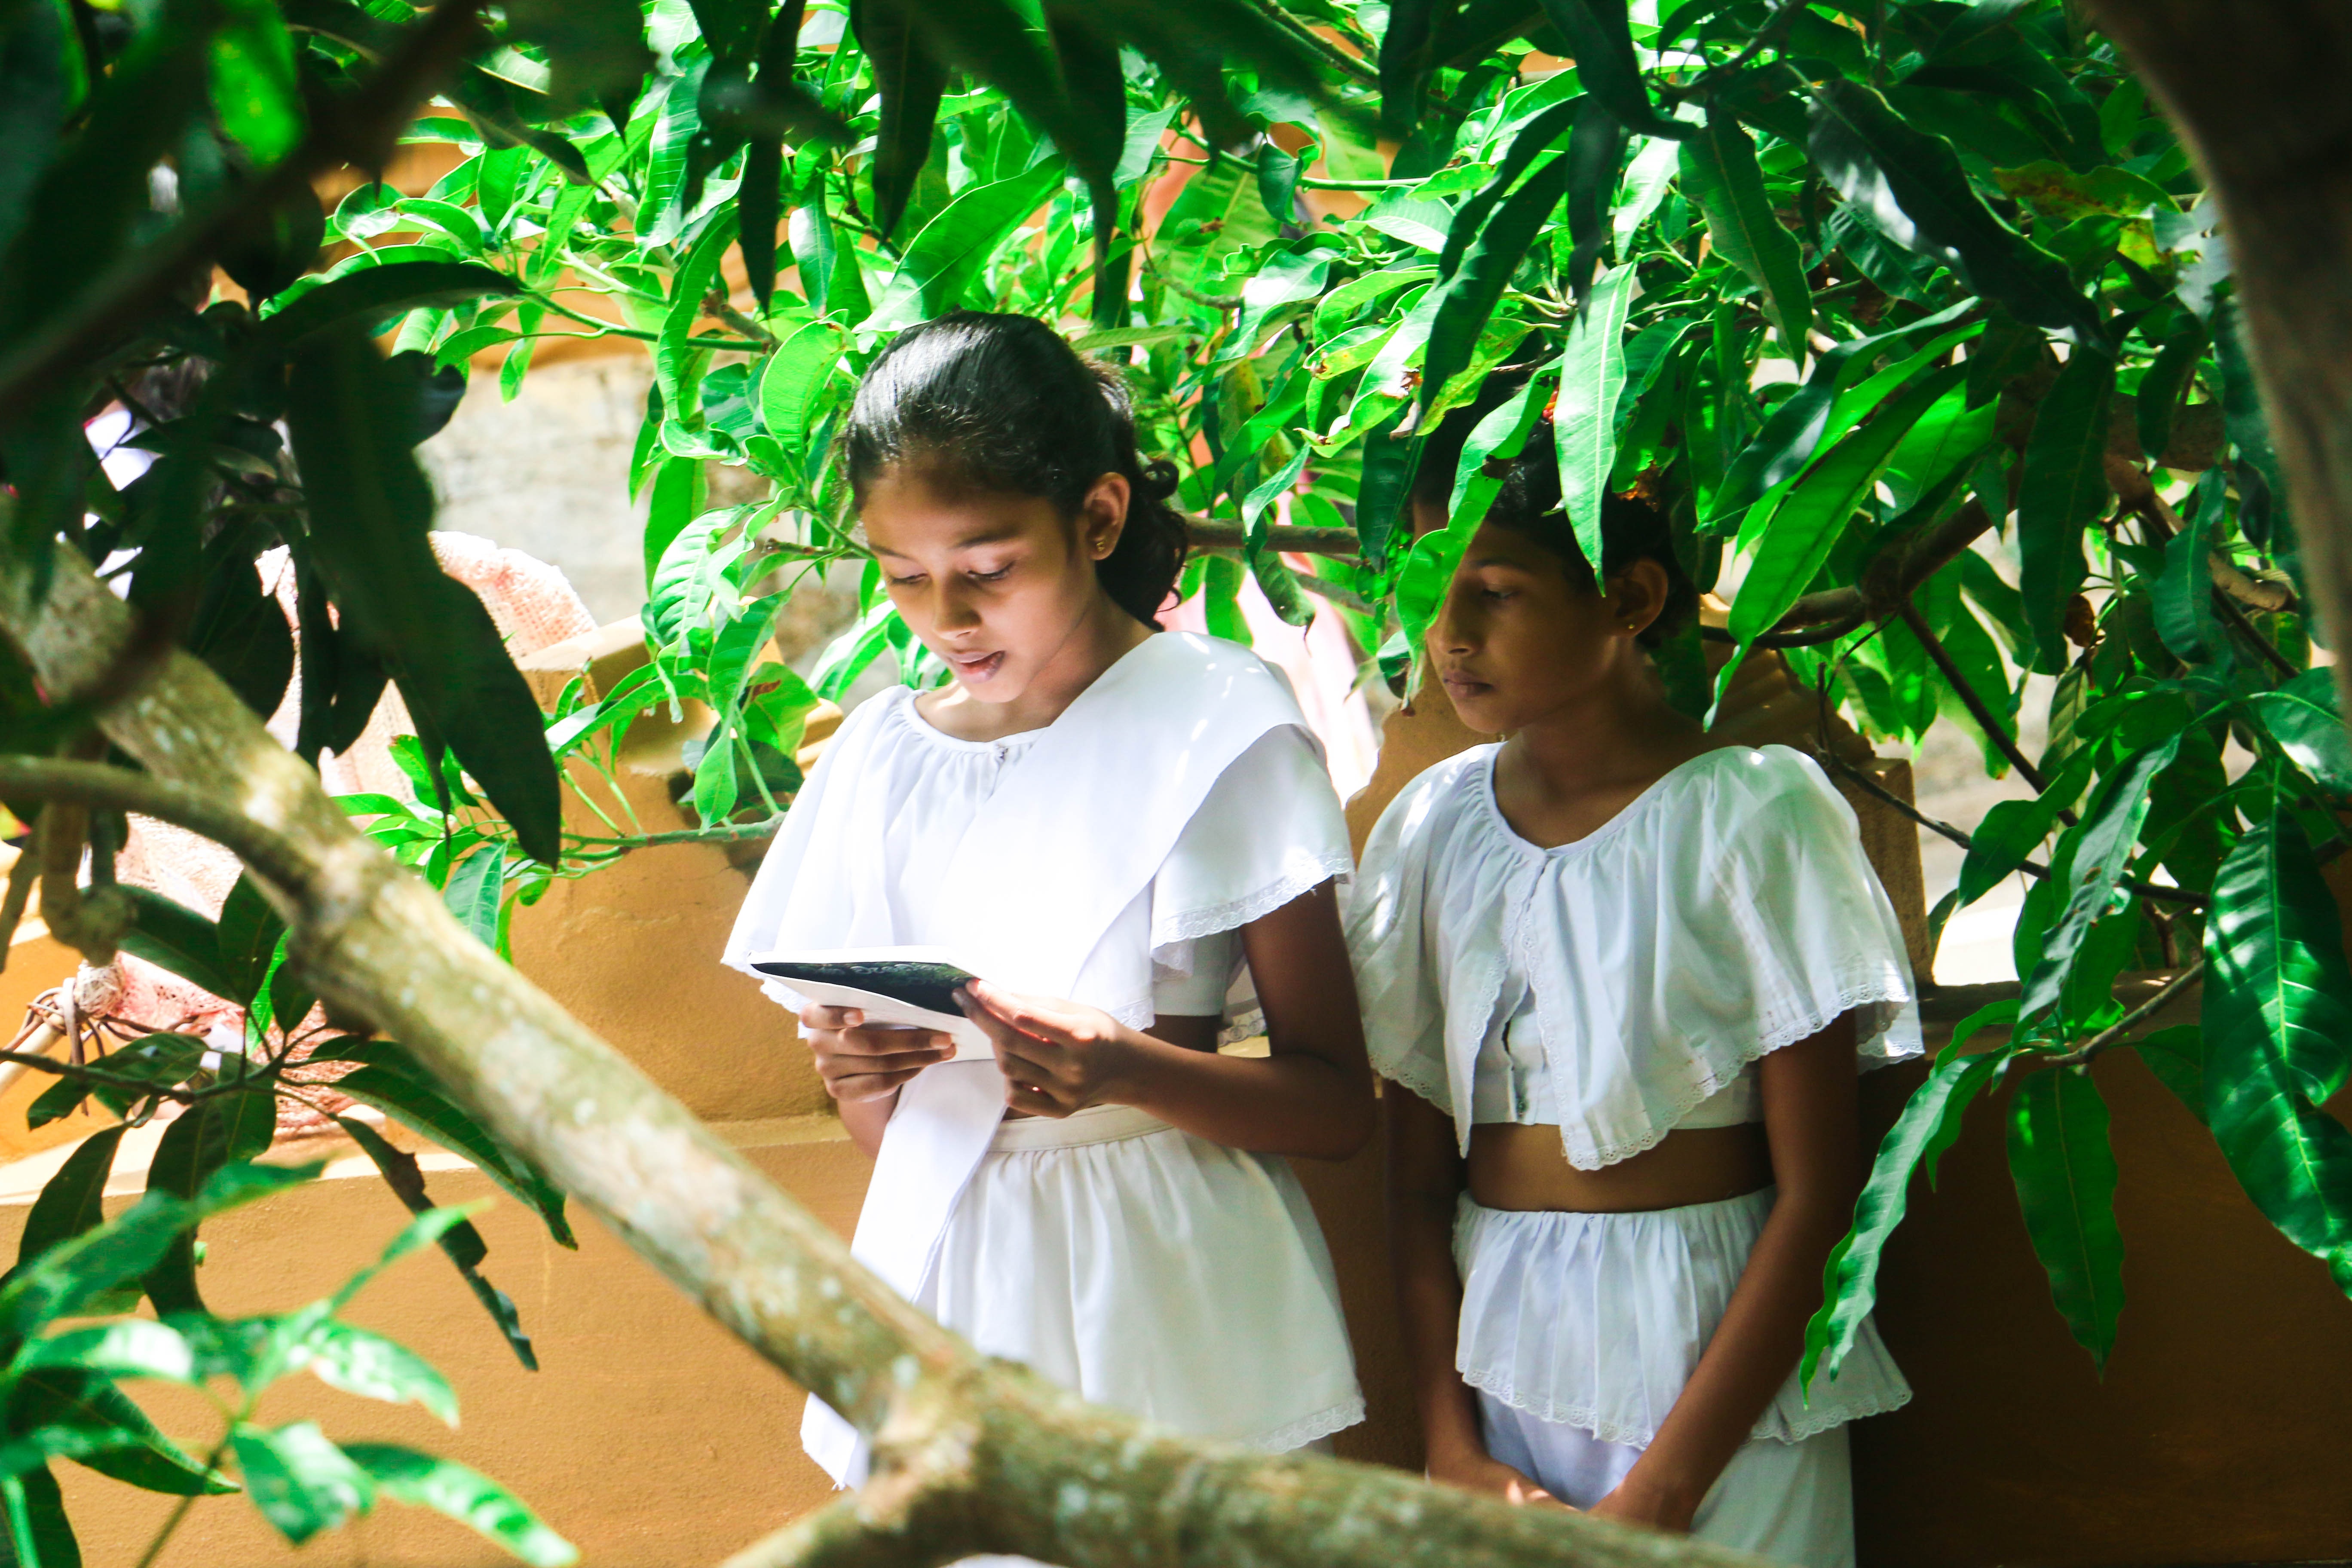
people, plant, flower, reading, green, jungle, produce, child, botany, girls, children, temple, plantation, sri lanka